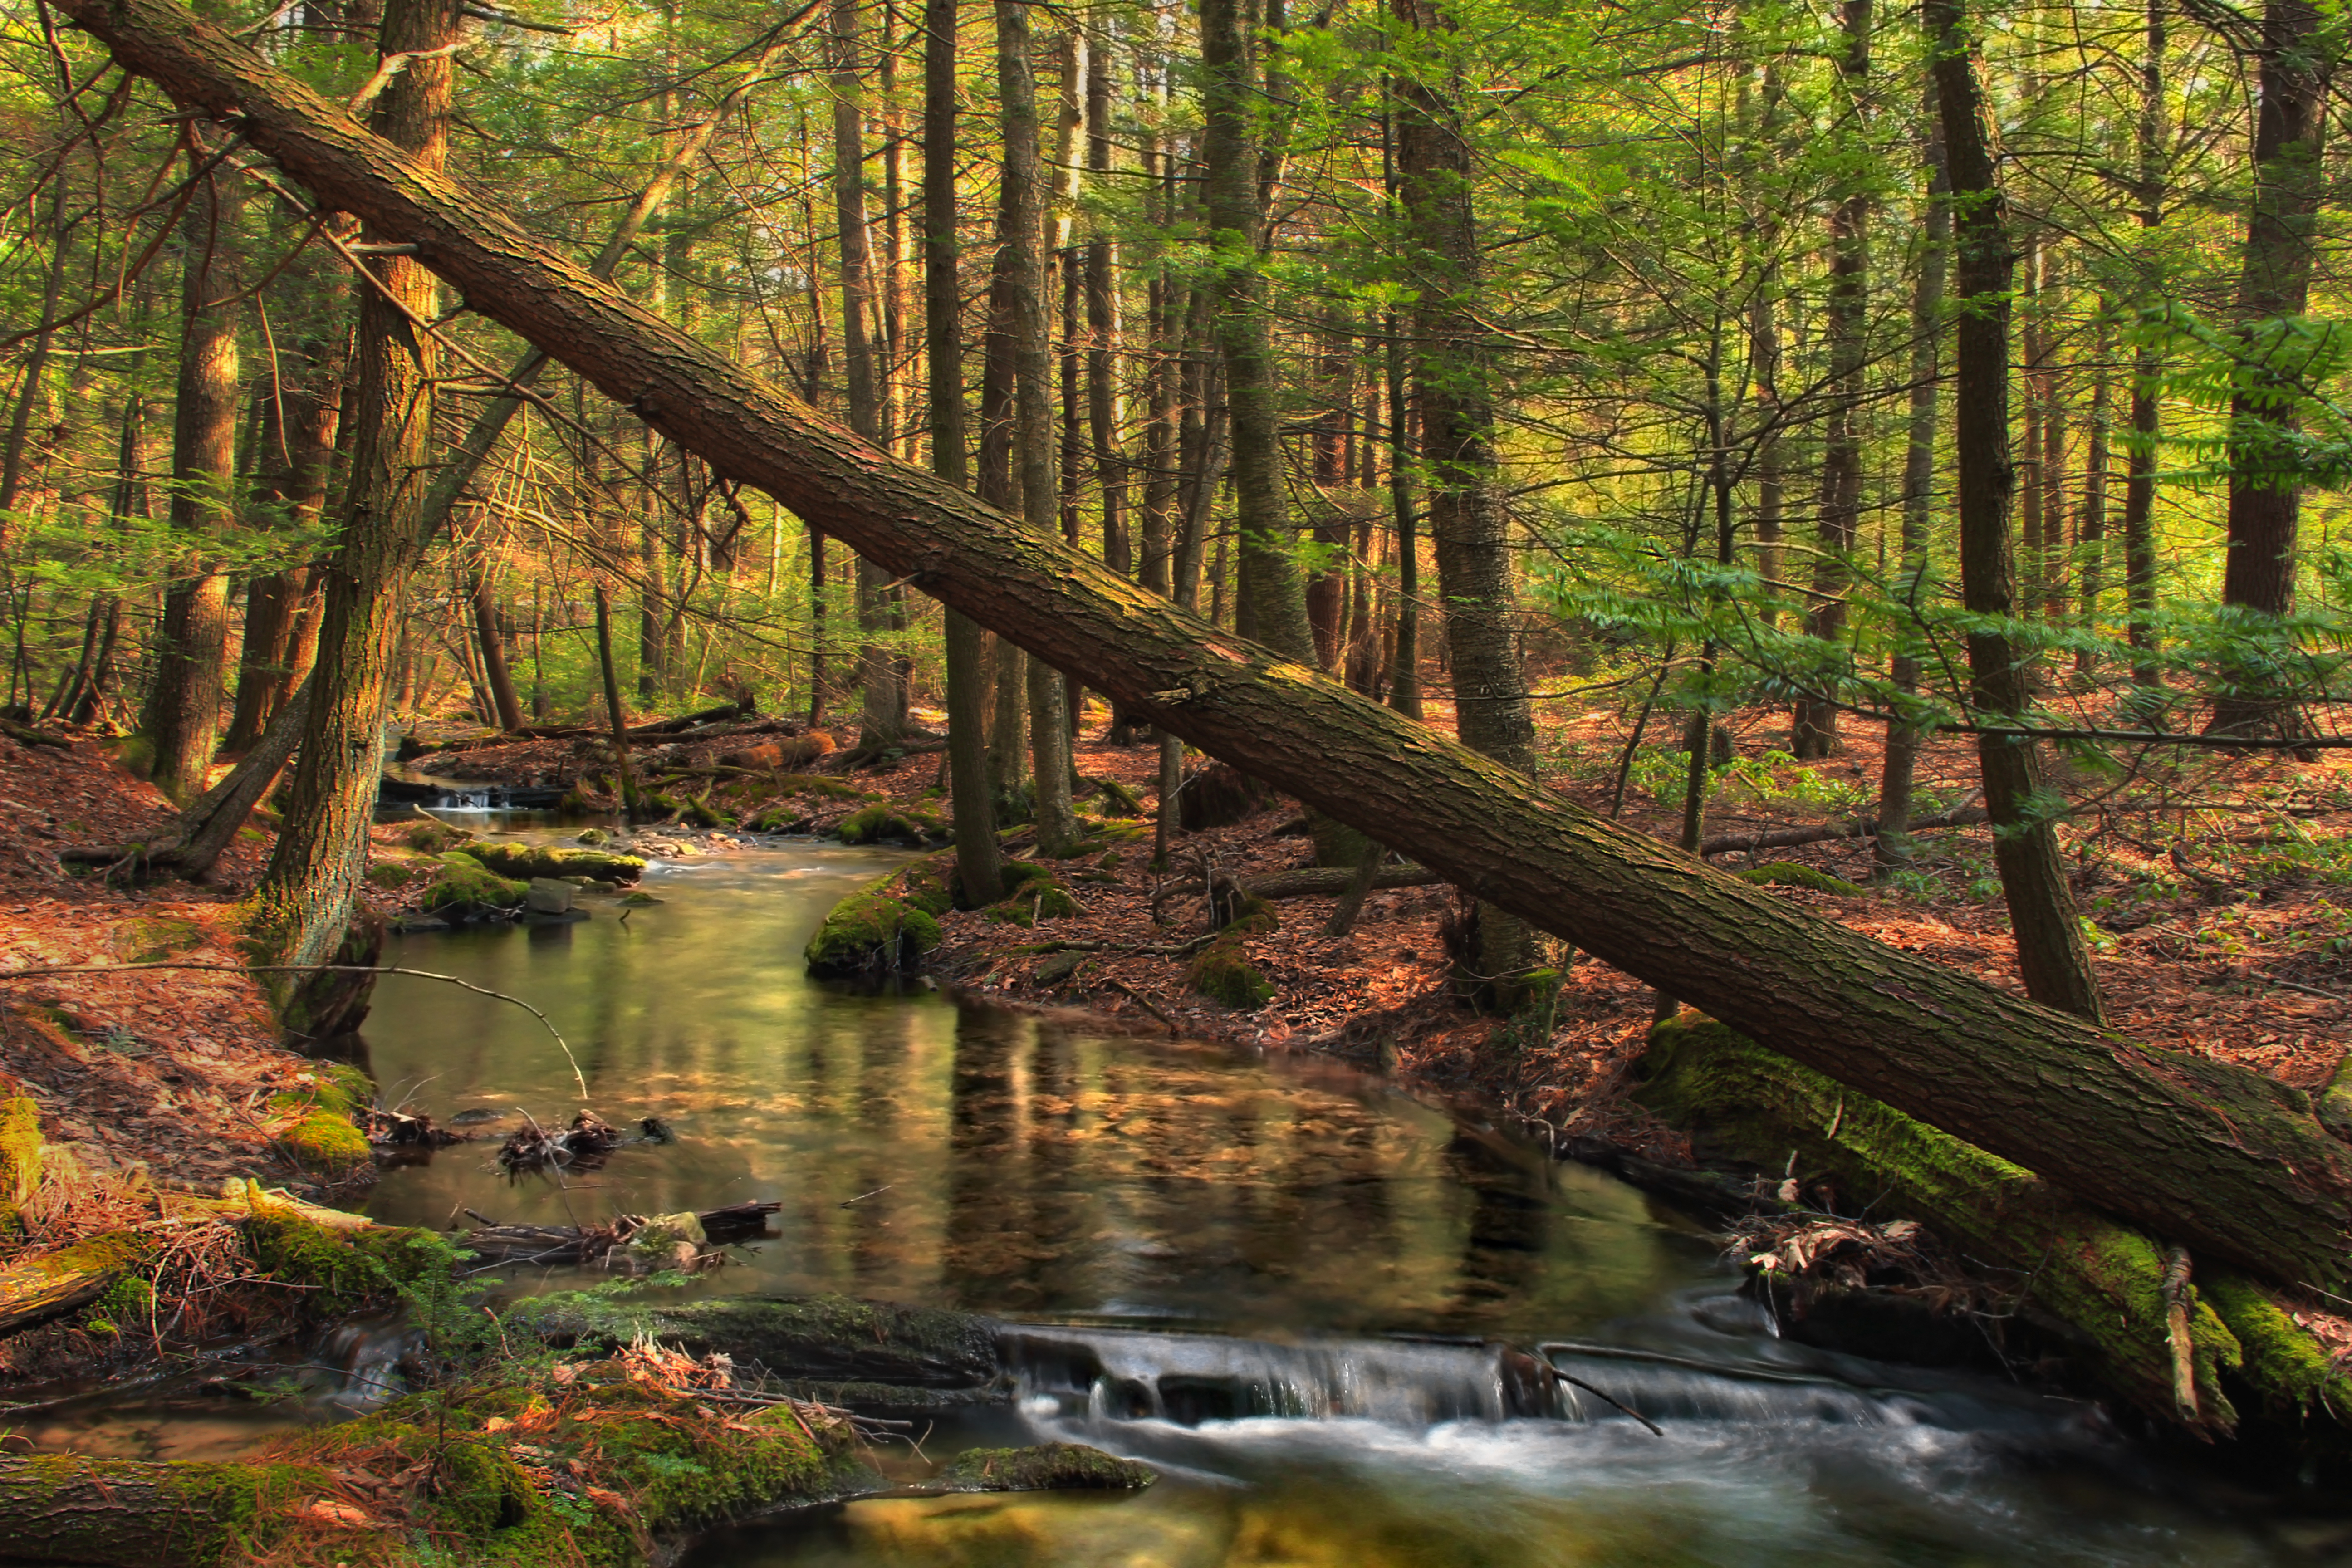
landscape, tree, nature, forest, waterfall, creek, wilderness, branch, leaf, river, moss, stream, spring, reflection, autumn, season, trees, rocks, creativecommons, rainforest, falls, deciduous, wetland, cascades, pennsylvania, unioncounty, baldeaglestateforest, sprucerun, sprucegap, woodland, habitat, ecosystem, old growth forest, natural environment, geographical feature, woody plant, temperate broadleaf and mixed forest